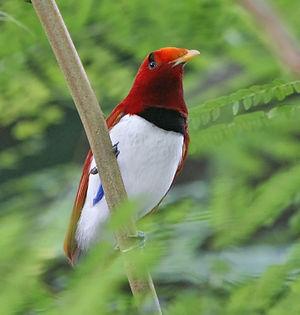
Le Paradisier royal est une espèce de passereaux de la famille des paradiséidés, la famille des paradisiers, l'unique représentante du genre Cicinnurus.